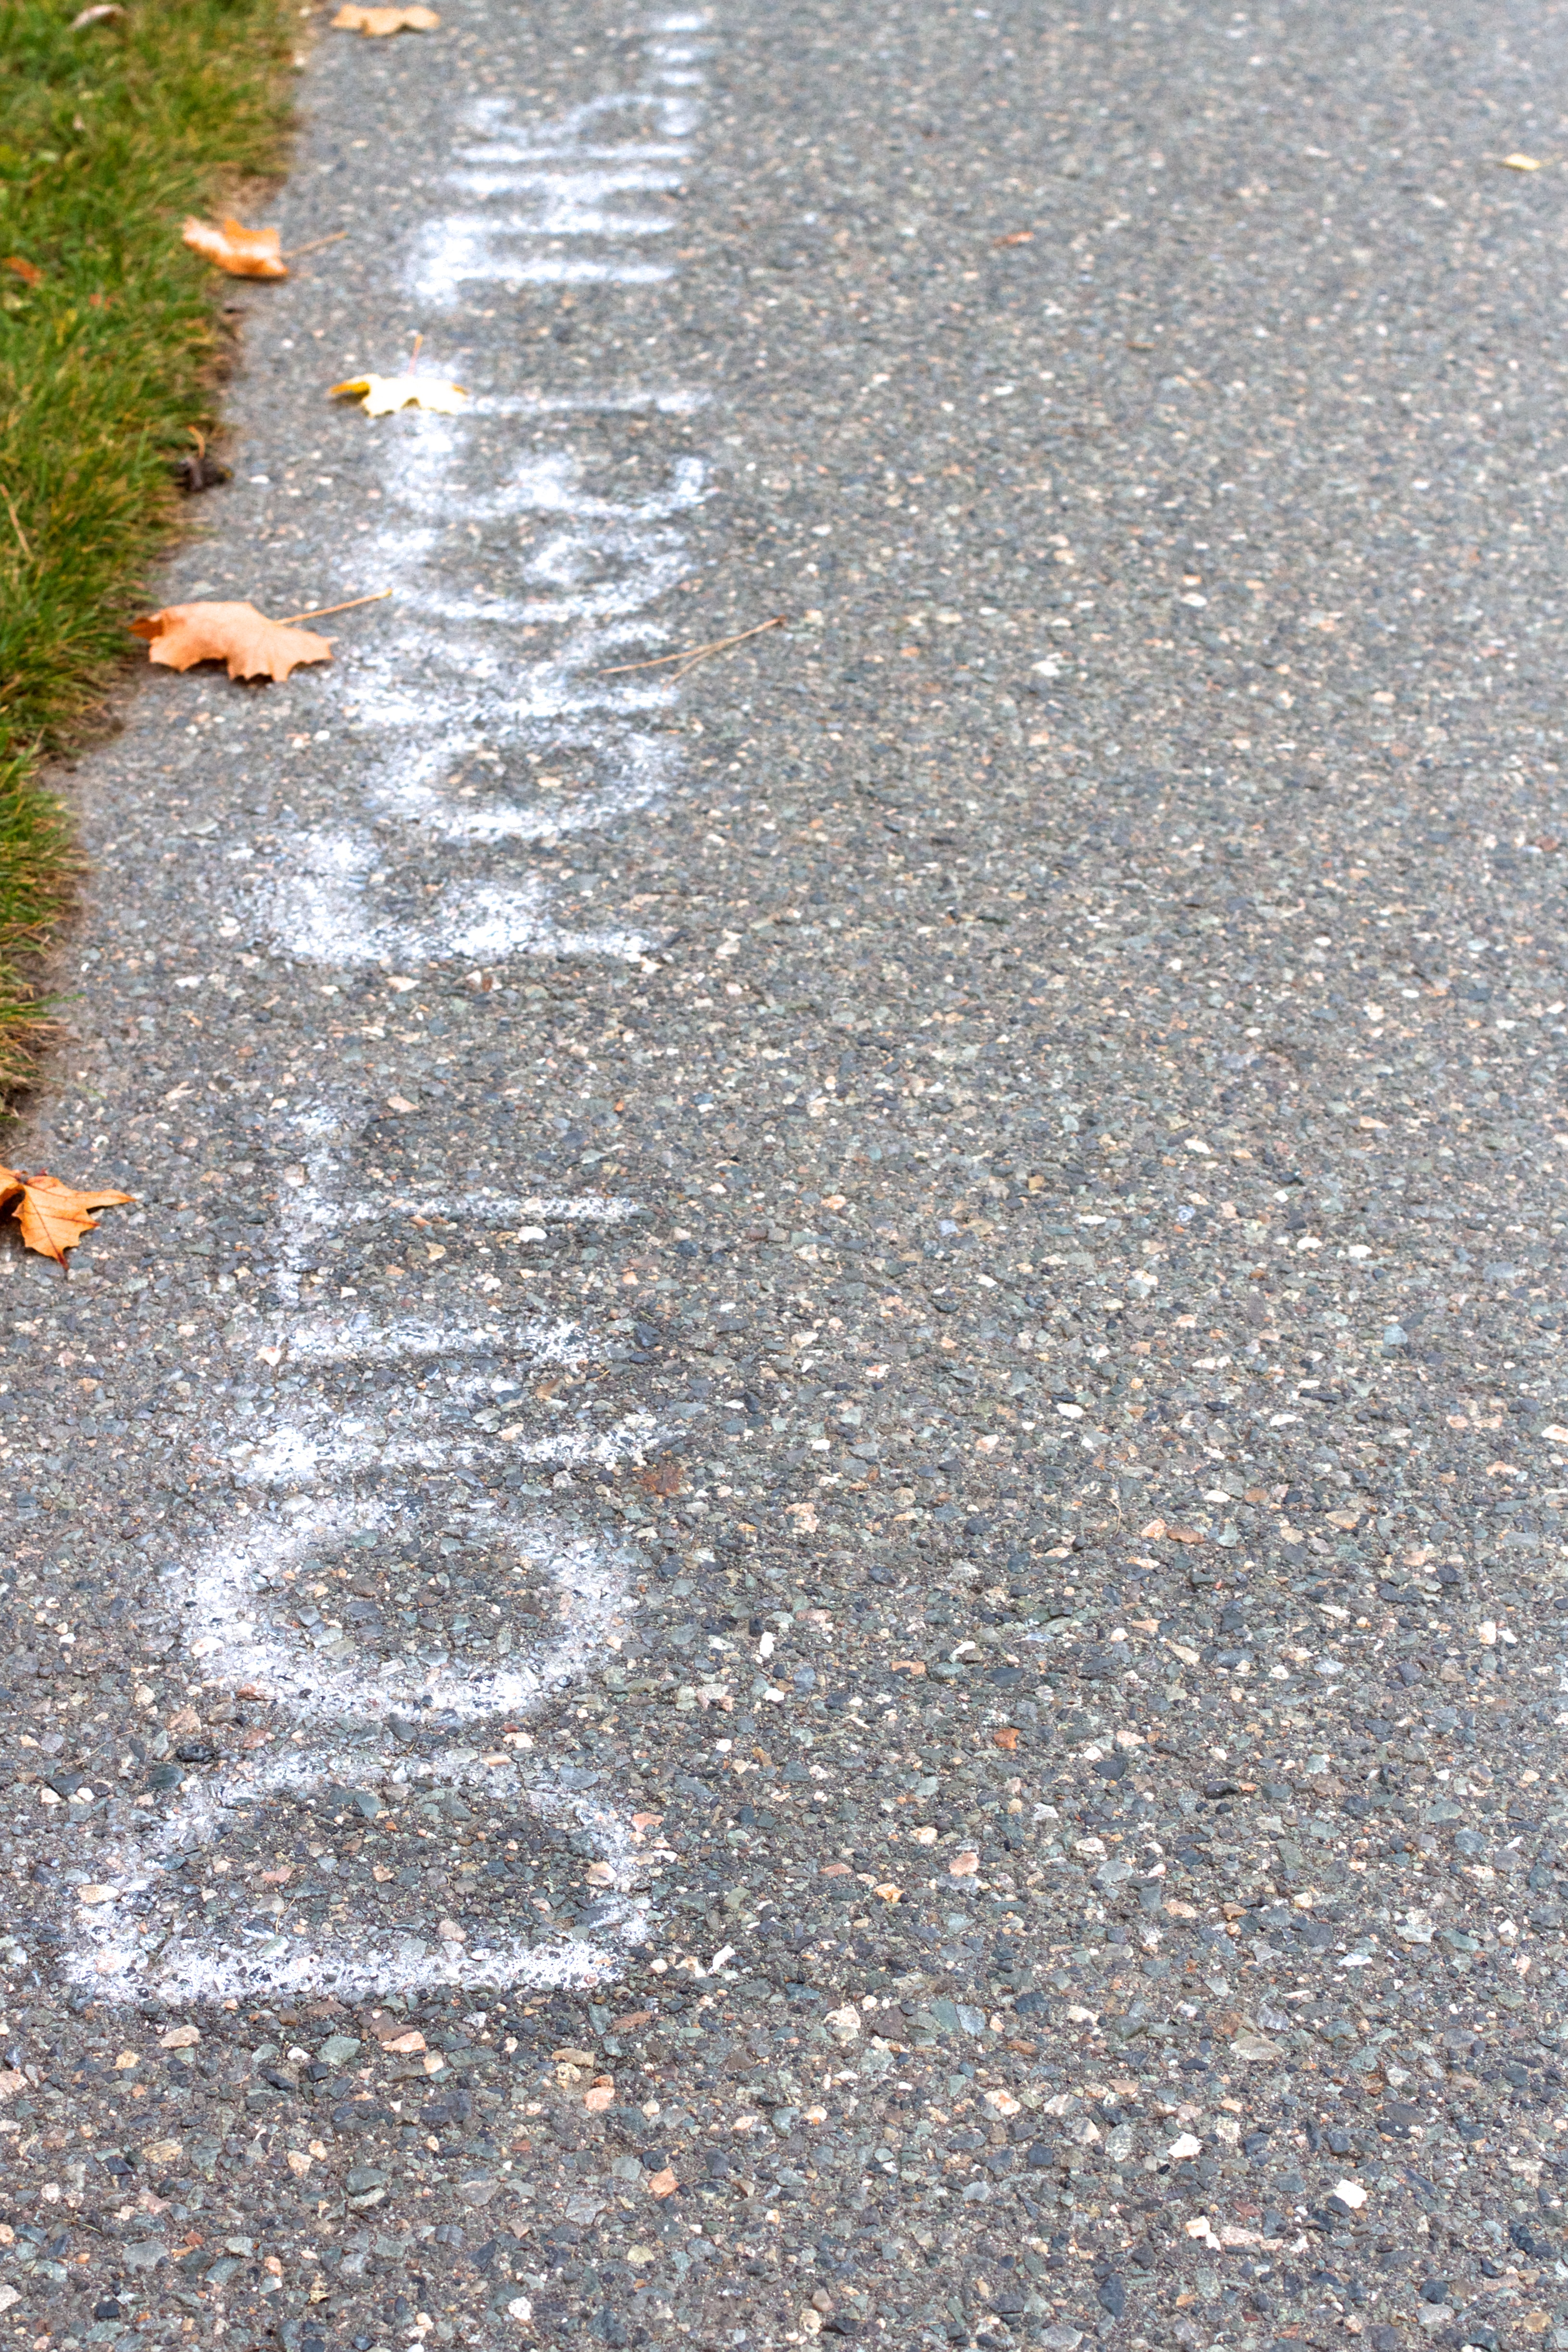
road, sidewalk, floor, cobblestone, asphalt, walkway, soil, lane, gravel, infrastructure, flooring, road surface